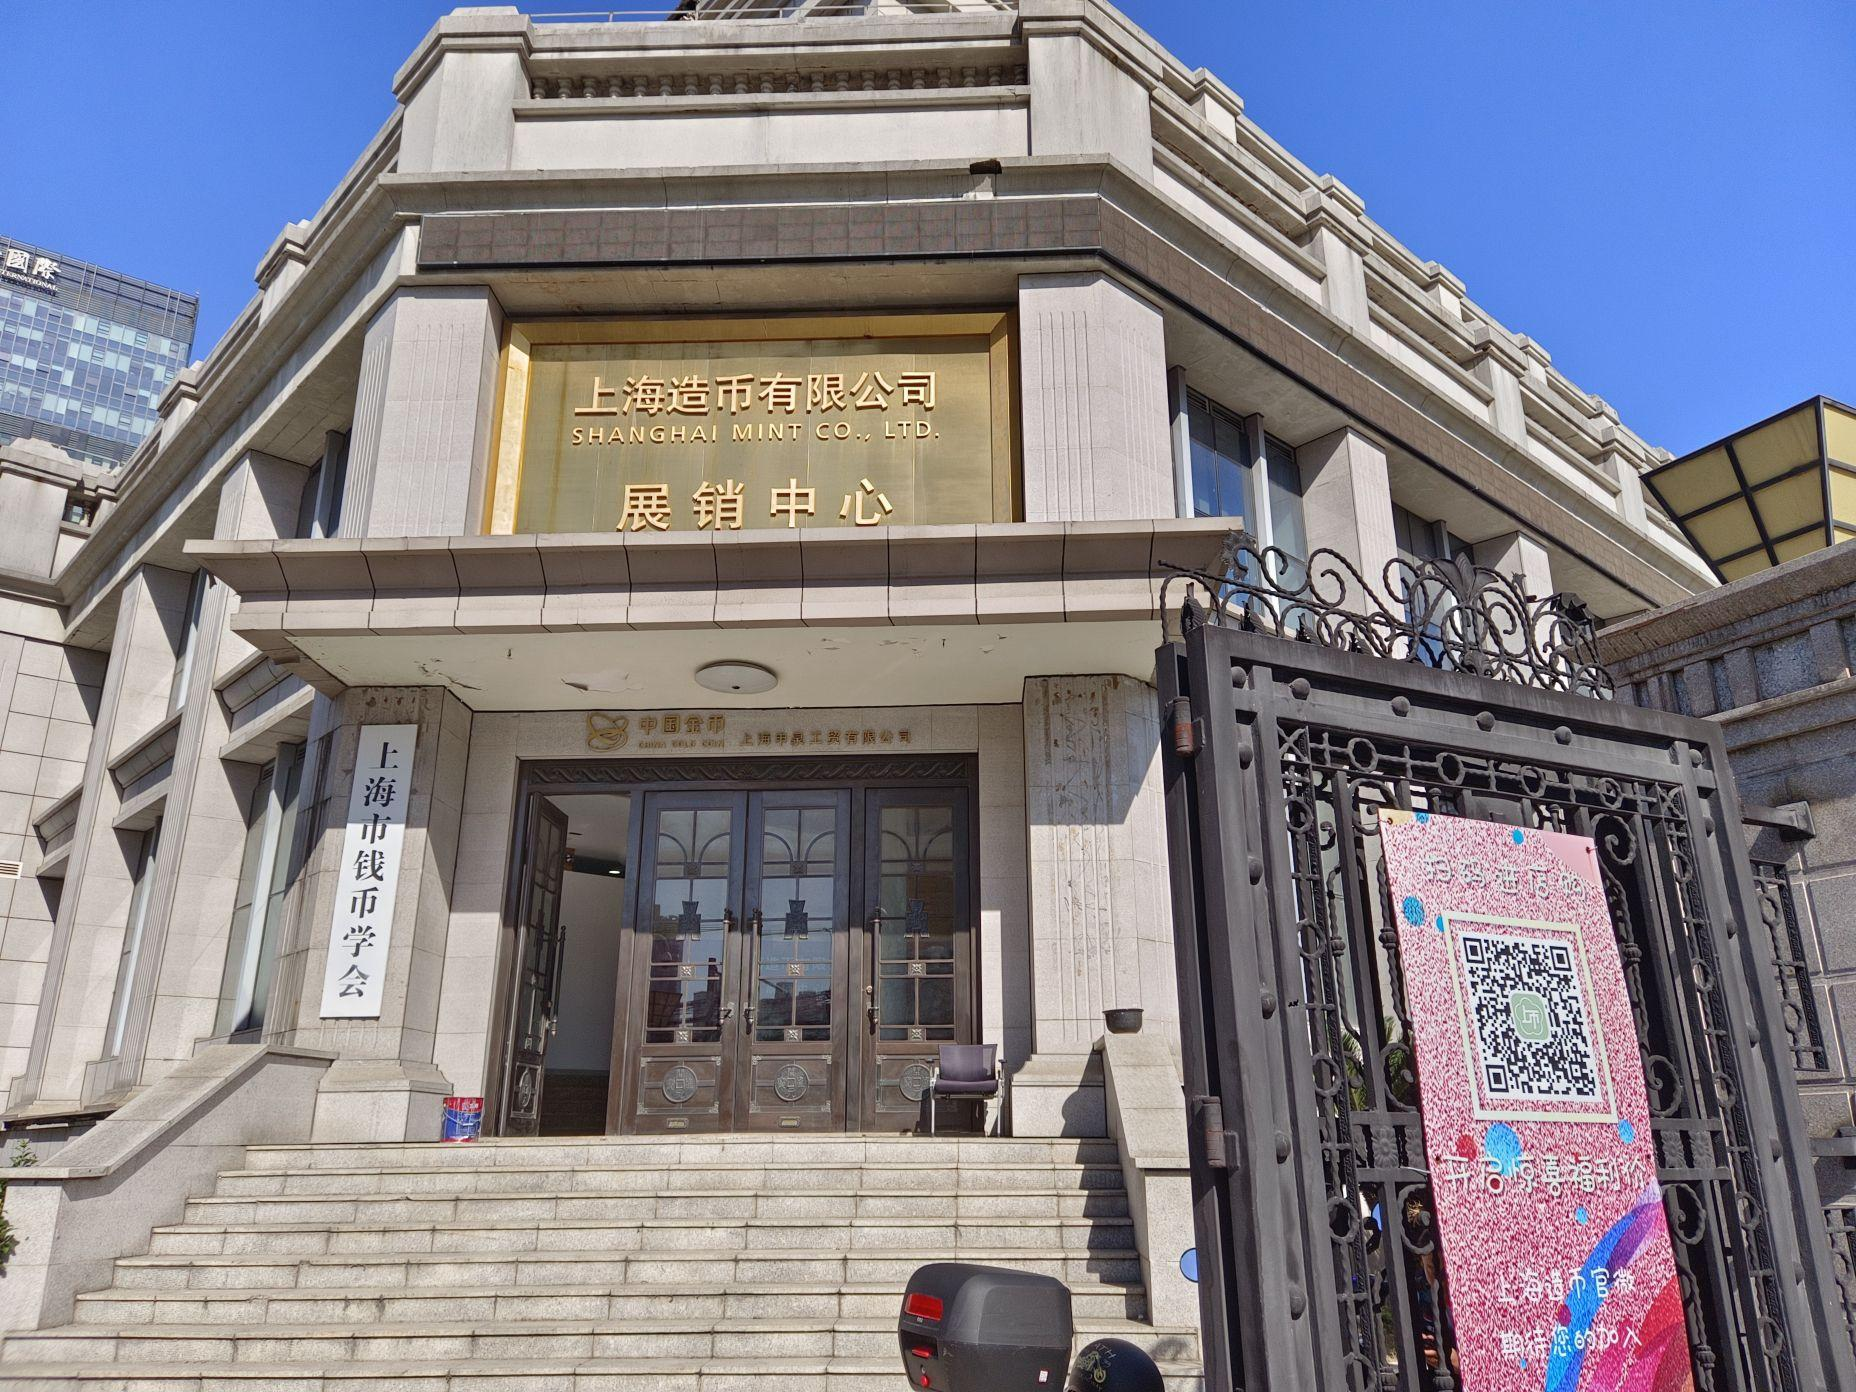
地标名称：上海造币博物馆
所在城市：上海市·普陀区